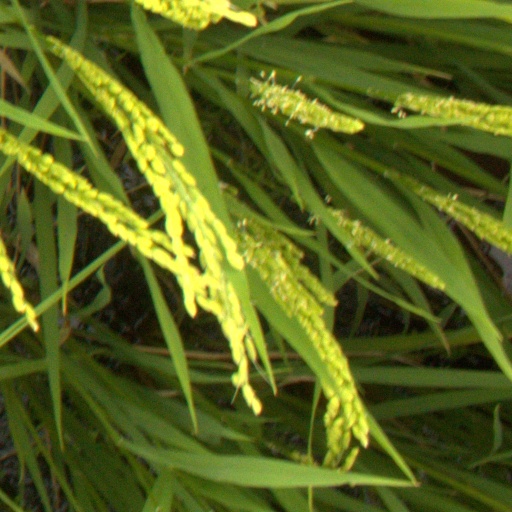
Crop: rice